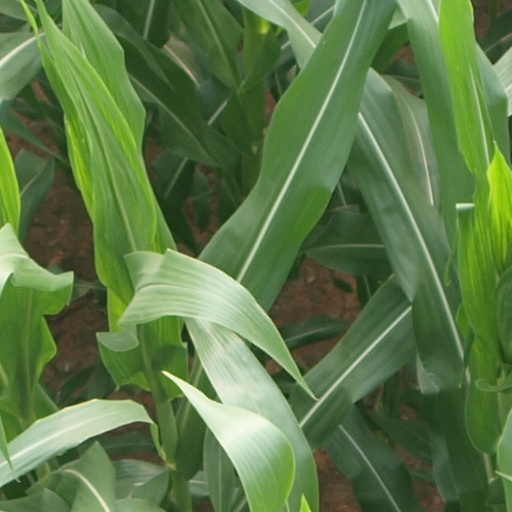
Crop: maize; corn